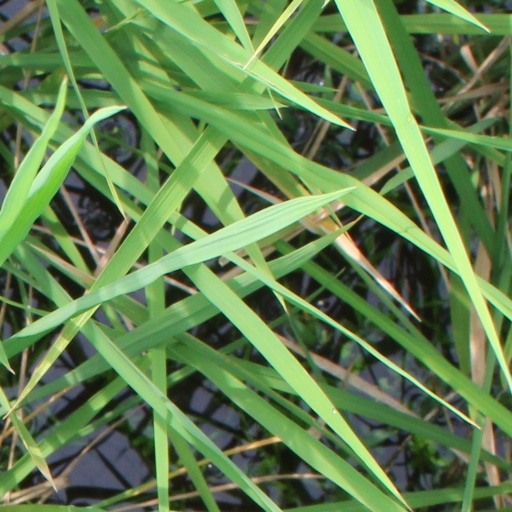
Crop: rice